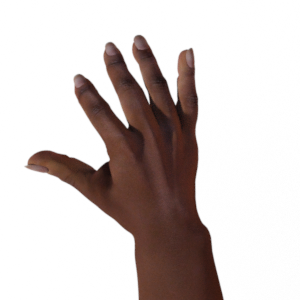
Label: paper